Vietnamese mạch

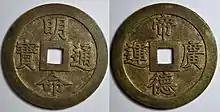
A large brass Minh Mạng Thông Bảo (明命通寶) cash coin of 1 mạch

The Minh Mạng emperor issued an imperial edict in 1837 stating "it is ruled under the terms of the law that the large monies of brass bearing moral inscriptions will have the value of a Mạch. One will make use of it in transactions and their value is thus fixed for all". These larger cash coins with "moral inscriptions" (美號, "mỹ hiệu") were issued under the emperors Minh Mạng, Thiệu Trị, and Tự Đức. These coins were established by an edit in 1837, which stated that their manufacture should be entrusted to a commission composed of four representatives from different government agencies, one from the Ministry of Revenue (戸部, "Hộ Bộ"), one from the Ministry of Public Works (工部, "Công Bộ"), one from the Censorate (都察院, "Đô sát viện"), and one representative from the Imperial Guard (侍衛, "Thị vệ"). It is also highly likely that the designs of these cash coins were selected from manuals or commentaries published by the Directorate of Education (國子監, "Quốc tử giám"). These representatives were ordered to meet in a committee with the Director of the Mint and had to take to the Imperial Treasury some good quality metals, which included copper, tin, and zinc, they had to use these metals to make an alloy from them which was already prescribed to the proportions already set for these cash coins. The inscriptions had to be similar to those issued in previous years (these inscriptions were selected from a list "from the sacred and venerated books") and an annual production of 100,000 cash coins of 1 mạch was set. The edict stated that 23 inscriptions with 8 characters and 17 with 4 characters had to be devised annually.